Atmospheric river

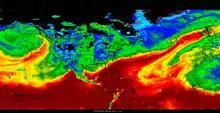
Layered precipitable water imagery of particularly strong atmospheric rivers on 5 December 2015. The first, caused by Storm Desmond, stretched from the Caribbean to the United Kingdom; the second originated from the Philippines and crossing the Pacific Ocean extended to the west coast of North America.

Atmospheric rivers consist of narrow bands of enhanced water vapor transport, typically along the boundaries between large areas of divergent surface air flow, including some frontal zones in association with extratropical cyclones that form over the oceans. Pineapple Express storms are the most commonly represented and recognized type of atmospheric rivers; the name is due to the warm water vapor plumes originating over the Hawaiian tropics that follow various paths towards western North America, arriving at latitudes from California and the Pacific Northwest to British Columbia and even southeast Alaska.